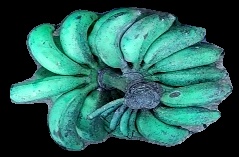
Variety: rasbale
Grade: grade3